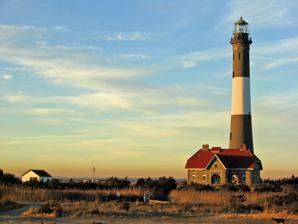
Building: Fire Island Lighthouse
Country: Unknown
Year built: 1826
Lighthouse in New York, United States Lighthouse Fire Island Light Fire Island Lighthouse in December 2003 Location Fire Island inlet, Long Island Coordinates 40°37′56.8″N 73°13′6.9″W / 40.632444°N 73.218583°W / 40.632444; -73.218583 Tower Constructed 1826 Foundation Connecticut River Blue Stone and timber Construction Brick encased in cement Automated 1986 Height 168 feet (51 m) Shape Conical tower Markings Four black and white bands Heritage National Register of Historic Places listed place Light First lit 1858 Deactivated Active, inactive 1974–1986 Focal height 55 m (180 ft) Lens First order Fresnel 1856 (original), Carlisle & Finch Company  (current) Range 24 nautical miles (44 km; 28 mi) Characteristic Flashing White 7.5 seconds counterclockwise. Fire Island Light Station; Fire Island Light Station Historic District U.S. National Register of Historic Places U.S. Historic district Nearest city Kismet, New York Area 0.3 acres (0.12 ha) Built 1858 Architect Morton, J.T. NRHP reference No. 81000082 09001288 Added to NRHP September 11, 1981; January 29, 2010 (boundary increase) The Fire Island Lighthouse is a visible landmark on the Great South Bay , in southern Suffolk County , New York on the western end of Fire Island , a barrier island off the southern coast of Long Island . The lighthouse is located within Fire Island National Seashore and just to the east of Robert Moses State Park . It is part of the Fire Island Light Station which contains the light, keepers quarters, the lens building containing the original first-order Fresnel lens , and a boat house. History The original first order Fresnel lens The current lighthouse is a 168-foot (51 m) stone tower that began operation in 1858 to replace the 74-foot (23 m) tower originally built in 1826. The United States Coast Guard decommissioned the light in 1974. In 1982 the Fire Island Lighthouse Preservation Society (FILPS) was formed to preserve the lighthouse. FILPS raised over $1.2 million to restore the tower and light. On May 25, 1986 the United States Coast Guard returned the Fire Island Lighthouse to an active aid to navigation. On February 22, 2006, the light became a private aid to navigation. It continues to be on the nautical charts, but is operated and maintained by the Fire Island Lighthouse Preservation Society and not the USCG.  It was added to the National Register of Historic Places in 1981 and a boundary increase for the national historic district occurred in 2010. It is listed as Fire Island Light , number 695, in the USCG light lists. When the lighthouse was built it was on the edge of Fire Island Inlet and marked the western end of Fire Island.  However Fire Island has extended itself through accumulating sand so that the lighthouse is now nearly five miles (8.0 km) from the western end of the island at Democrat Point. The Archives Center at the Smithsonian National Museum of American History has a collection (#1055) of souvenir postcards of lighthouses and has digitized 272 of these and made them available online.  These include postcards of Fire Island Light with links to customized nautical charts provided by National Oceanographic and Atmospheric Administration . The lighthouse celebrated its 150th anniversary in 2008, the same year as the 100th anniversary of Robert Moses State Park. Access Fire Island Lighthouse The lighthouse can be accessed by a short walk from Robert Moses State Park Field 5. It is open to the public daily. Tower tours are available for a small fee. In popular culture From 1970 to 1975, the lighthouse and its surrounding area were seen in the opening and closing credits sequences of the CBS television soap opera The Guiding Light . Some of the final episode of season 1 of TV show The Following was filmed at Fire Island Lighthouse and surrounding buildings. Men in Black II also included some filming on the island in the immediate vicinity of the lighthouse. A 1999 Channel 4 TV series featuring Stephen Fry and called Fire Island included filming of the lighthouse. The 2008 movie What Happens in Vegas with Cameron Diaz and Ashton Kutcher featured the lighthouse as Diaz character's favorite place. See also List of lighthouses in New York References